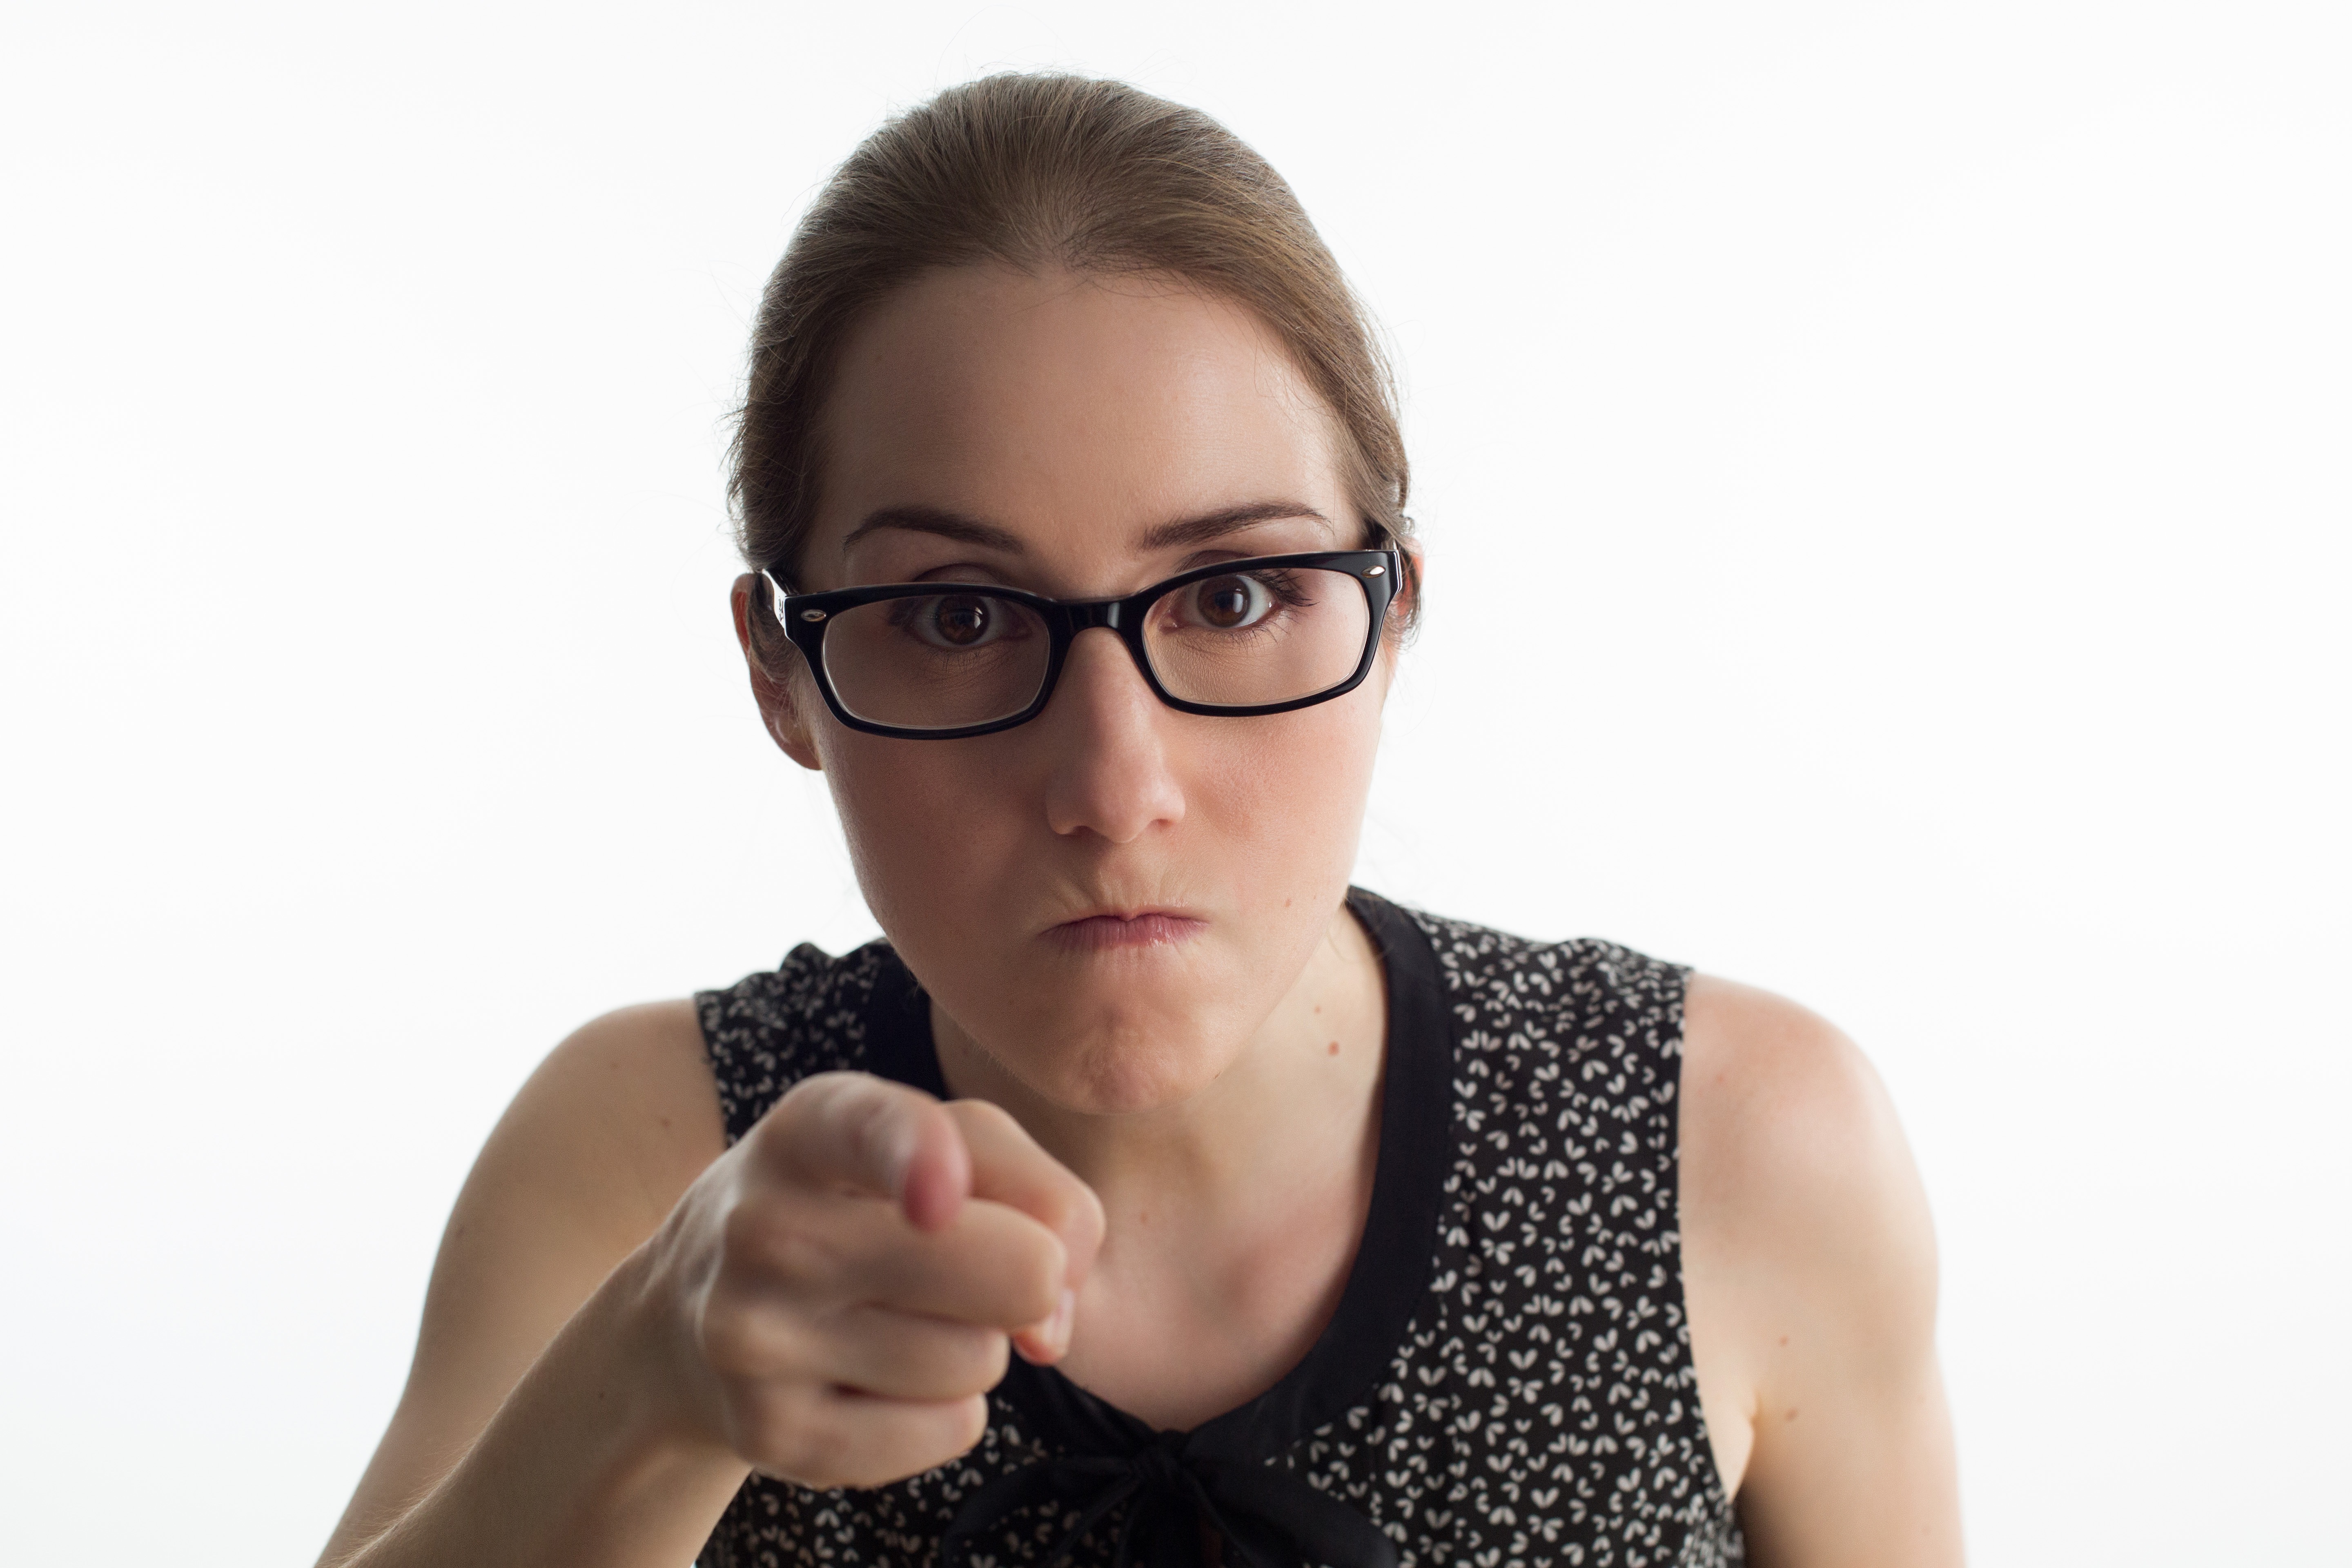
work, hand, person, woman, hair, singer, portrait, finger, office, hairstyle, face, nose, eye, glasses, case, moustache, eyewear, angry, employee, secretary, anger, photo shoot, communicate, sense, bezel, business woman, portrait photography, secretariat, vision care